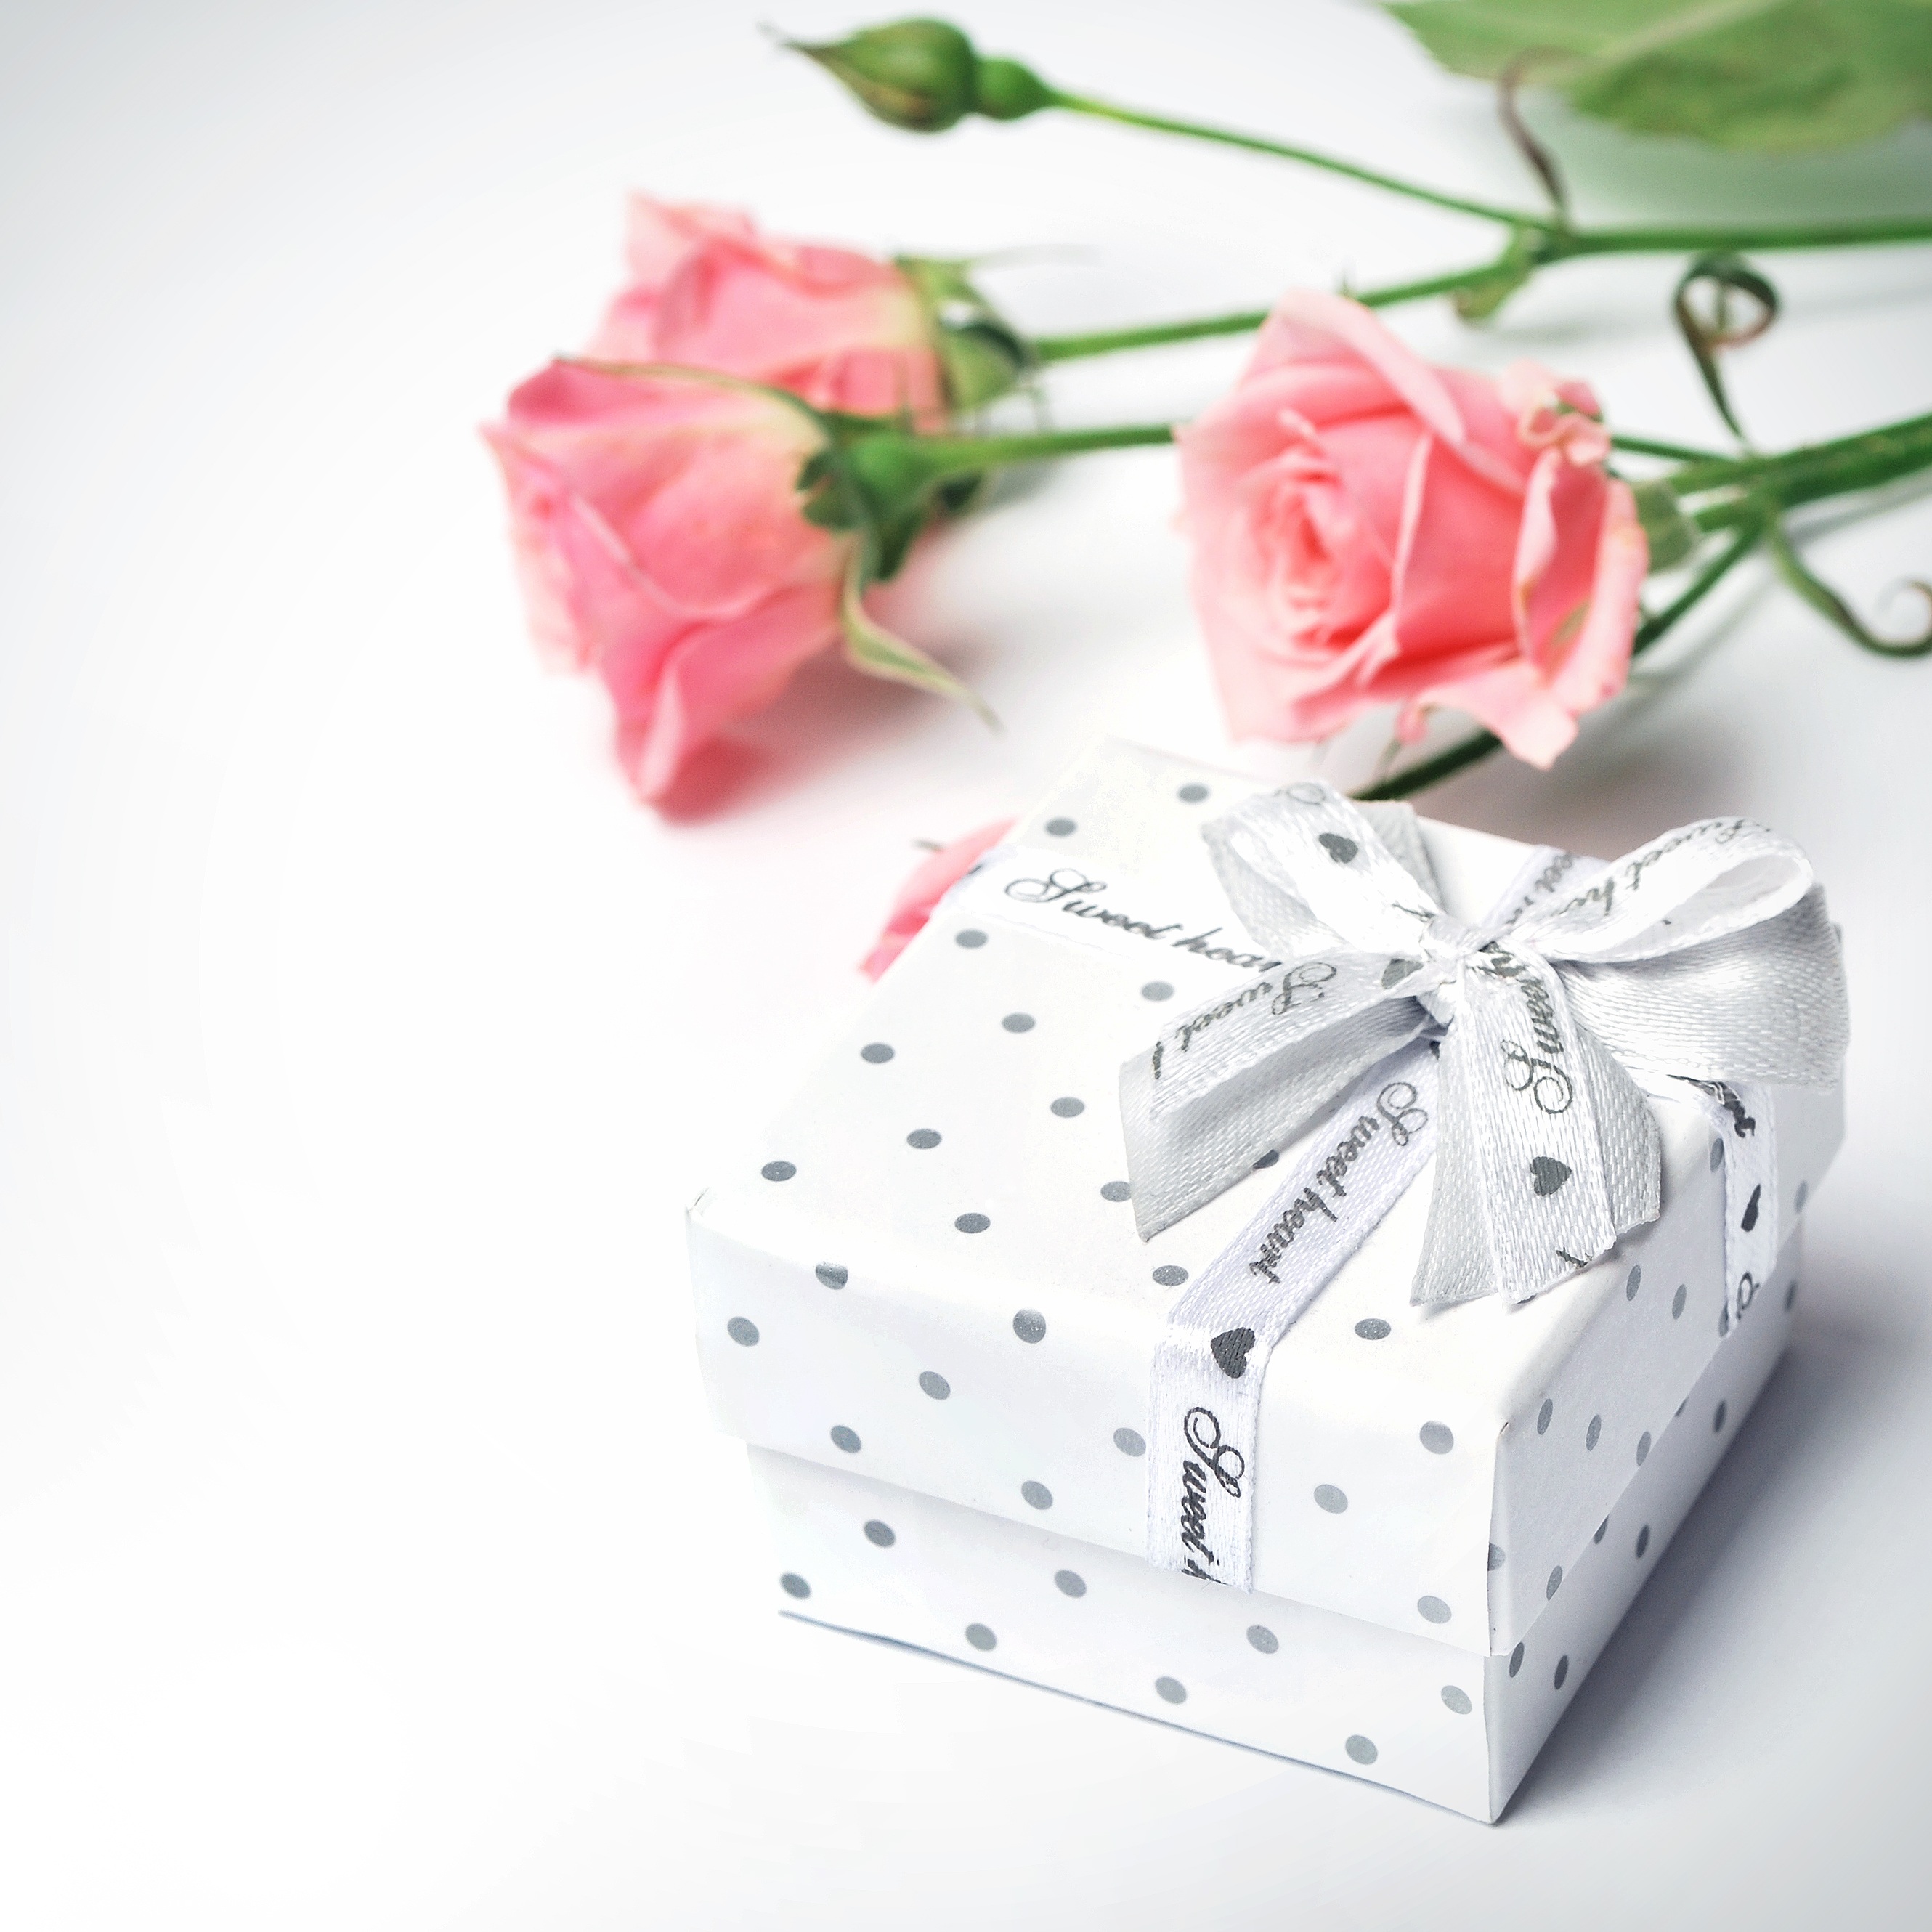
plant, white, flower, petal, bloom, photo, love, bouquet, gift, rose, pattern, red, symbol, holiday, romance, box, closeup, pink, plants, flowers, product, roses, bright, postcard, composition, joy, beautiful, bow, tape, valentine, packaging, bud, emotions, attention, surprise, valentines, recognition, gala, handsomely, beautiful flowers, day of birth, nicely, congratulation, flirtation, enamored